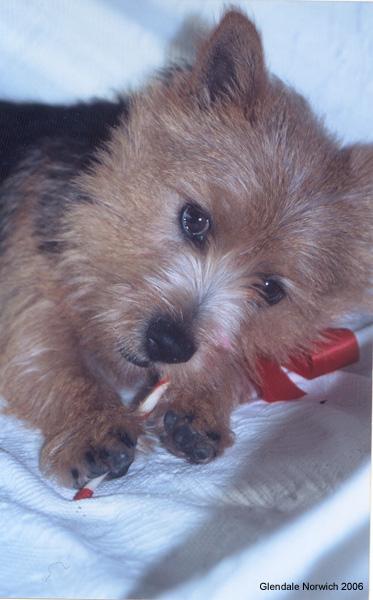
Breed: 203-n000016-Norwich_terrier